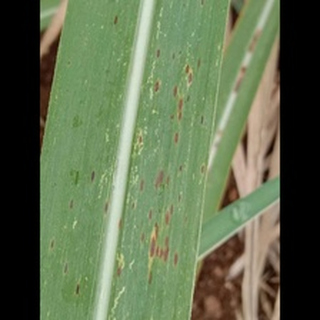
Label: sugarcane_rust